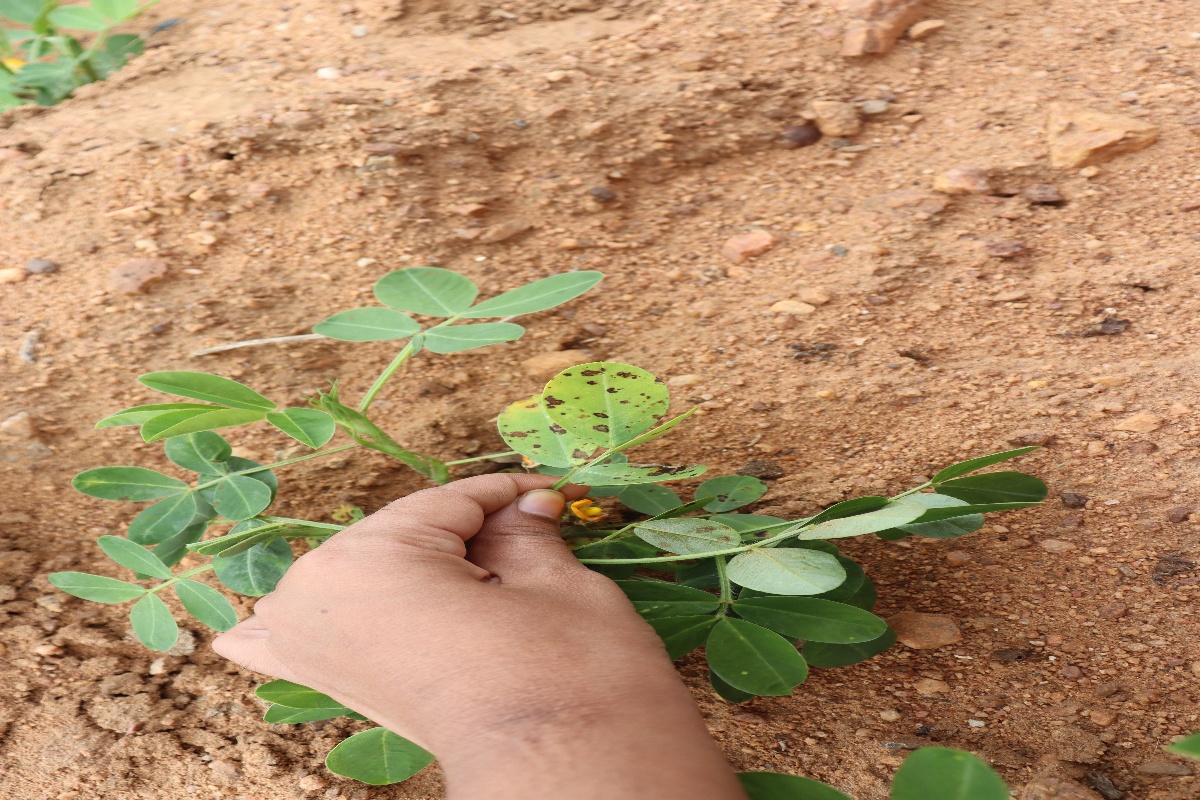
Label: healthy leaf